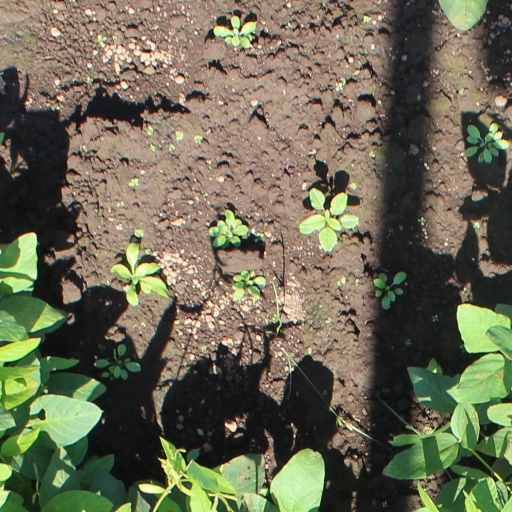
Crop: soybean